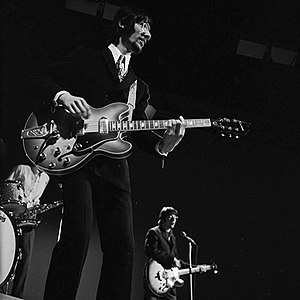
Manfred Mann (band)
Manfred Mann (1967)
Manfred Mann var et britisk R&B band fra 1960'erne opkaldt efter bandets keyboardspiller. Bandet blev senere til Manfred Mann's Earth Band.